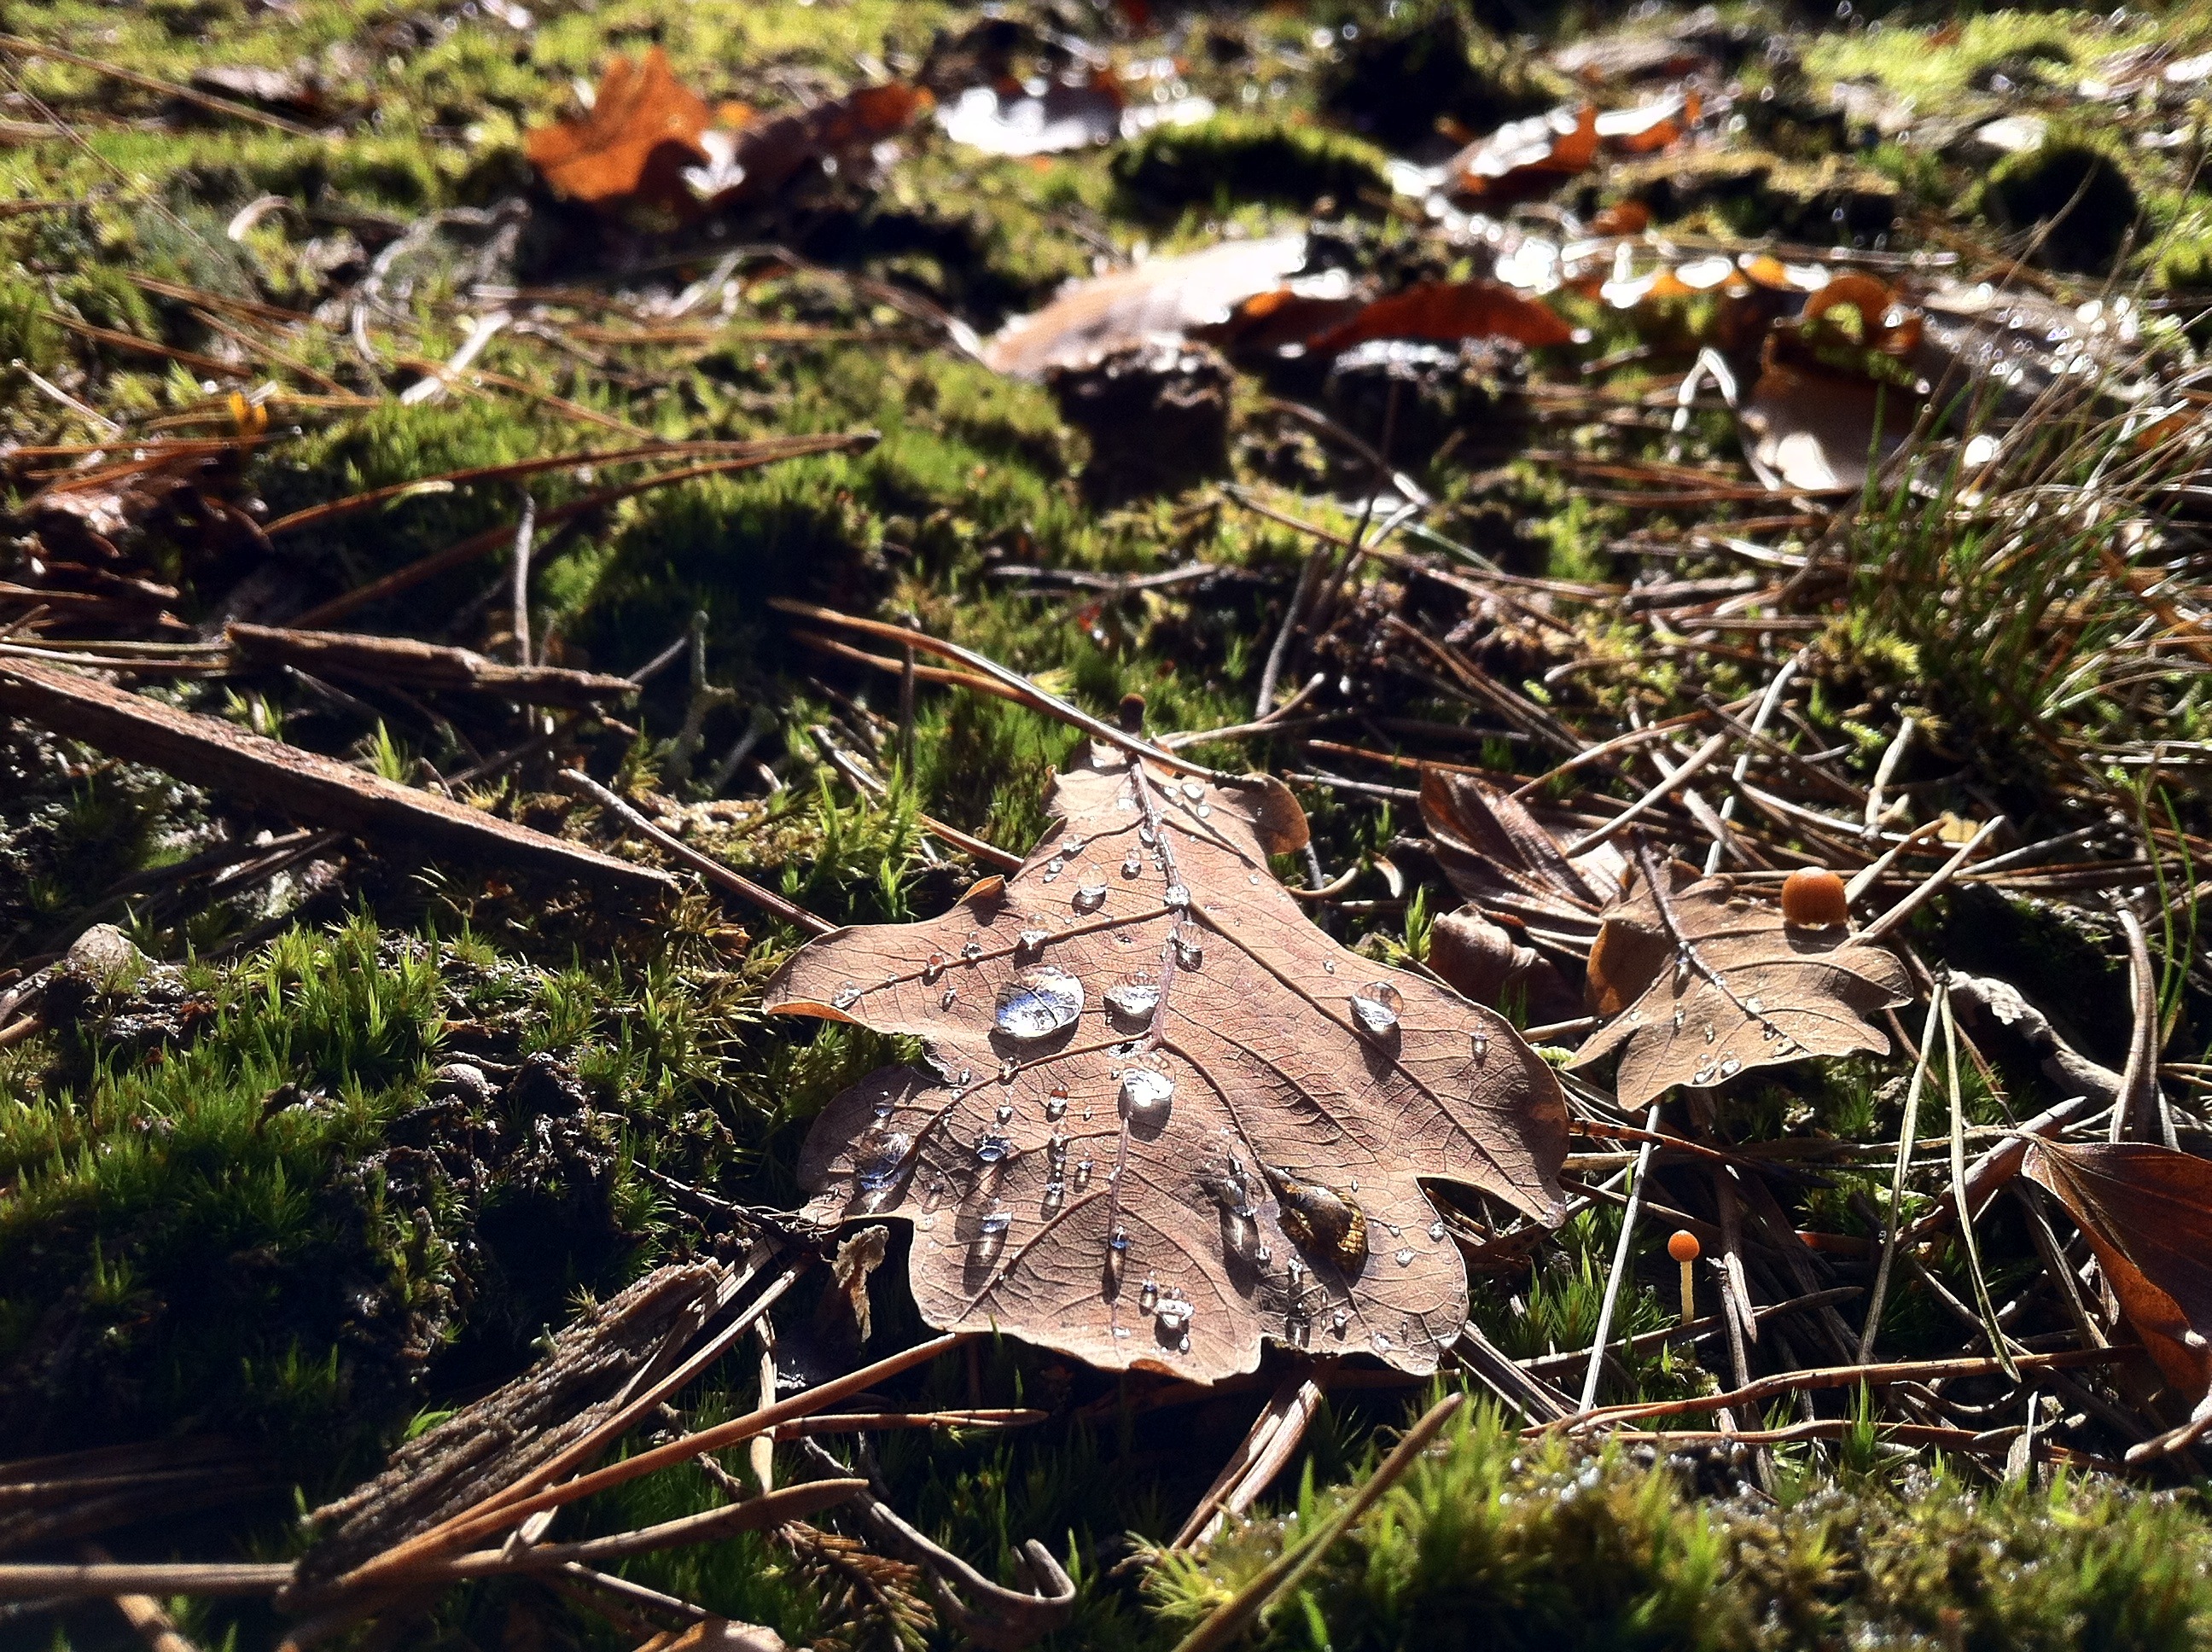
tree, nature, forest, branch, plant, leaf, flower, moss, wildlife, foliage, green, autumn, brown, flora, fauna, fungus, woodland, habitat, natural environment